Rothschild family

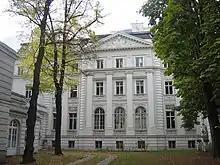
One of the smaller city houses, Vienna. A collection of far larger Viennese palaces known as Palais Rothschild were torn down during the Second World War.

The brothers helped coordinate Rothschild activities across the continent, and the family developed a network of agents, shippers and couriers to transport gold across war-torn Europe. The family network was also to provide Nathan Rothschild time and again with political and financial information ahead of his peers, giving him an advantage in the markets and rendering the house of Rothschild still more invaluable to the British government.